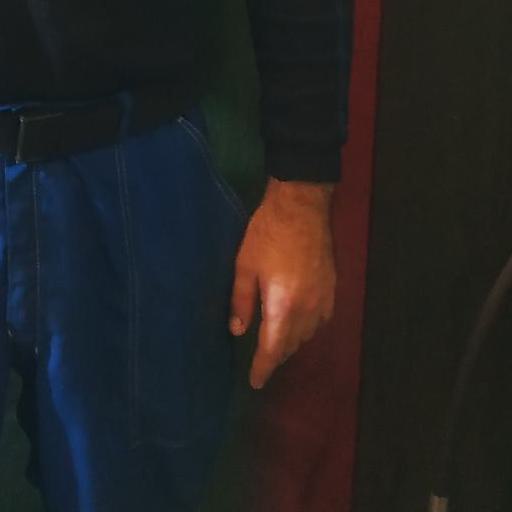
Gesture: no_gesture